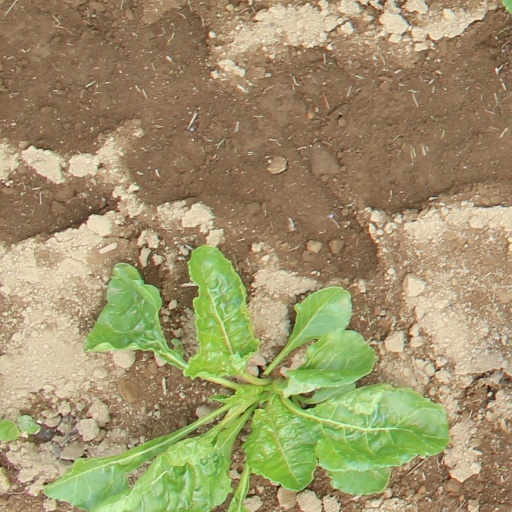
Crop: sugar beet